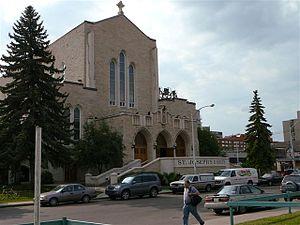
La basilique-cathédrale Saint-Joseph est le siège de l'archidiocèse d'Edmonton. Elle est située dans l'Ouest du centre-ville d'Edmonton et elle est l'une des plus grandes églises d'Alberta. Elle est la seule basilique mineure de l'Alberta.
Edmonton est la capitale de la province canadienne de l'Alberta. Elle est le centre de la région d'Edmonton Capitale entourée par la région du centre de l'Alberta. Elle est située le long de la rivière Saskatchewan Nord dans l'une des régions les plus fertiles de l'Ouest canadien.
L'archidiocèse métropolitain d'Edmonton, dans la province canadienne de l'Alberta, a été érigé canoniquement le 30 novembre 1912 par le pape saint Pie X. Auparavant, il avait été érigé en diocèse le 22 septembre 1871 par le pape Pie IX. Son évêque est Mᵍʳ Richard Smith, qui siège à la cathédrale Saint-Joseph d'Edmonton